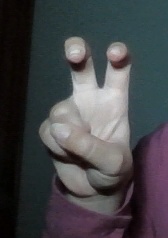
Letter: toot